Volha (TV series)

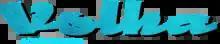

Volha (Volga) is a comedy-drama television series directed by . It is based on a book by Karel Hynie called Volha – záznam o provozu motorového vozidla. It started broadcast on 2 April 2023. The series follows a Czechoslovak television chauffeur Standa Pekárek from 1970s to 1990s. It was filmed to celebrate 70th anniversary of television broadcast in the Czech Republic.